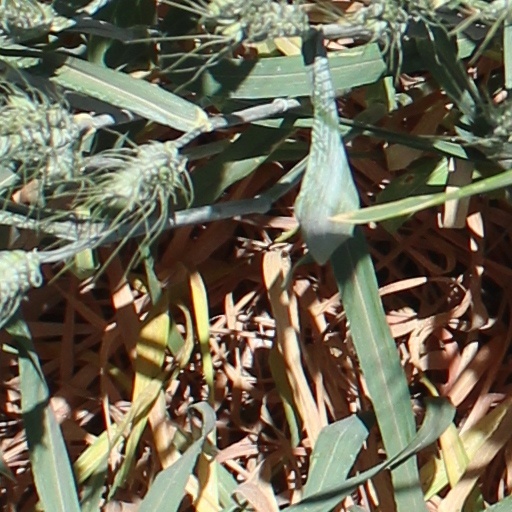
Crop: wheat